State university system

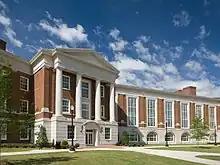
South Engineering Research Center, a College for Education in engineering within the University of Alabama.

A state university system in the United States is a group of public universities supported by an individual state, territory or federal district. These systems constitute the majority of universities in the country, serving by far the majority of the nation’s college students, and granting most of the degrees.